Arnprior

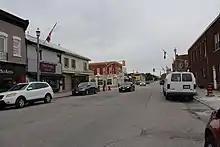
Elgin Street in Arnprior

In the 2021 Census of Population conducted by Statistics Canada, Arnprior had a population of living in of its total private dwellings, a change of from its 2016 population of . With a land area of , it had a population density of in 2021.